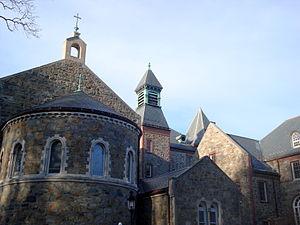
Le Saint John's Seminary est un grand séminaire catholique américain situé à Brighton en dehors du centre-ville de Boston (Massachusetts). Il dépend de l'archidiocèse de Boston.